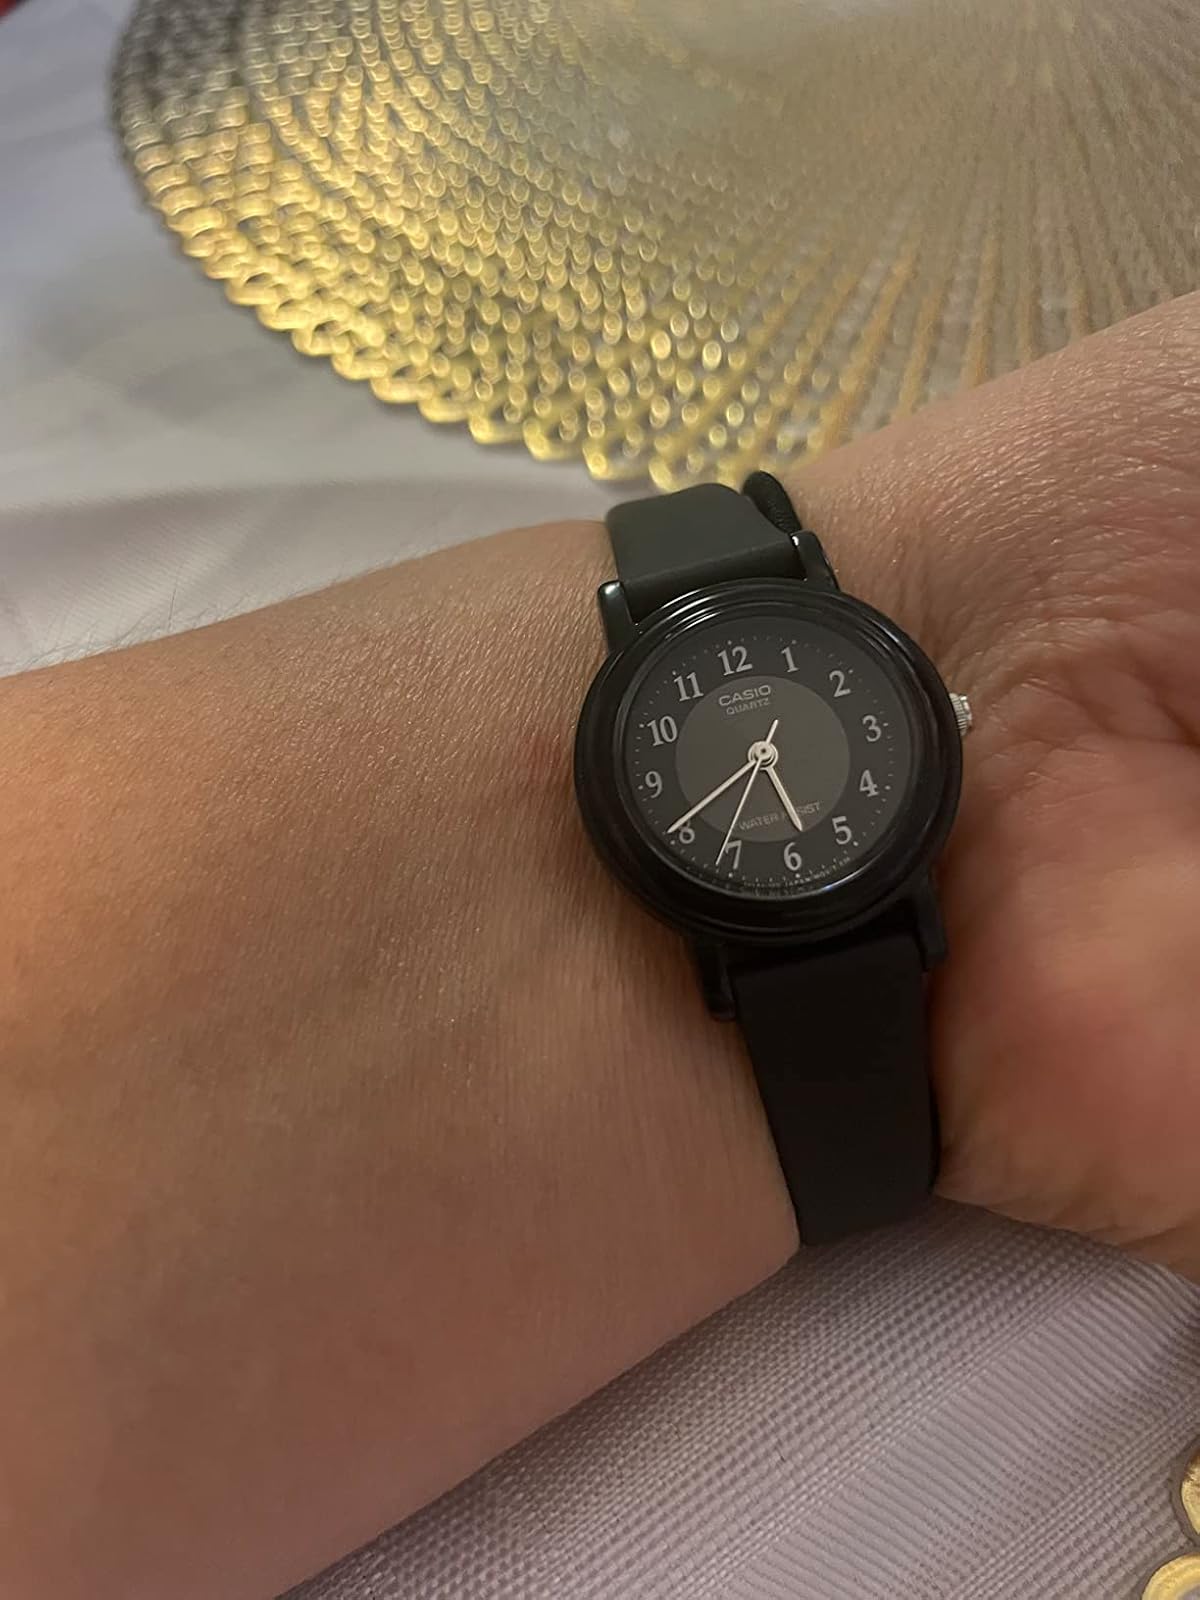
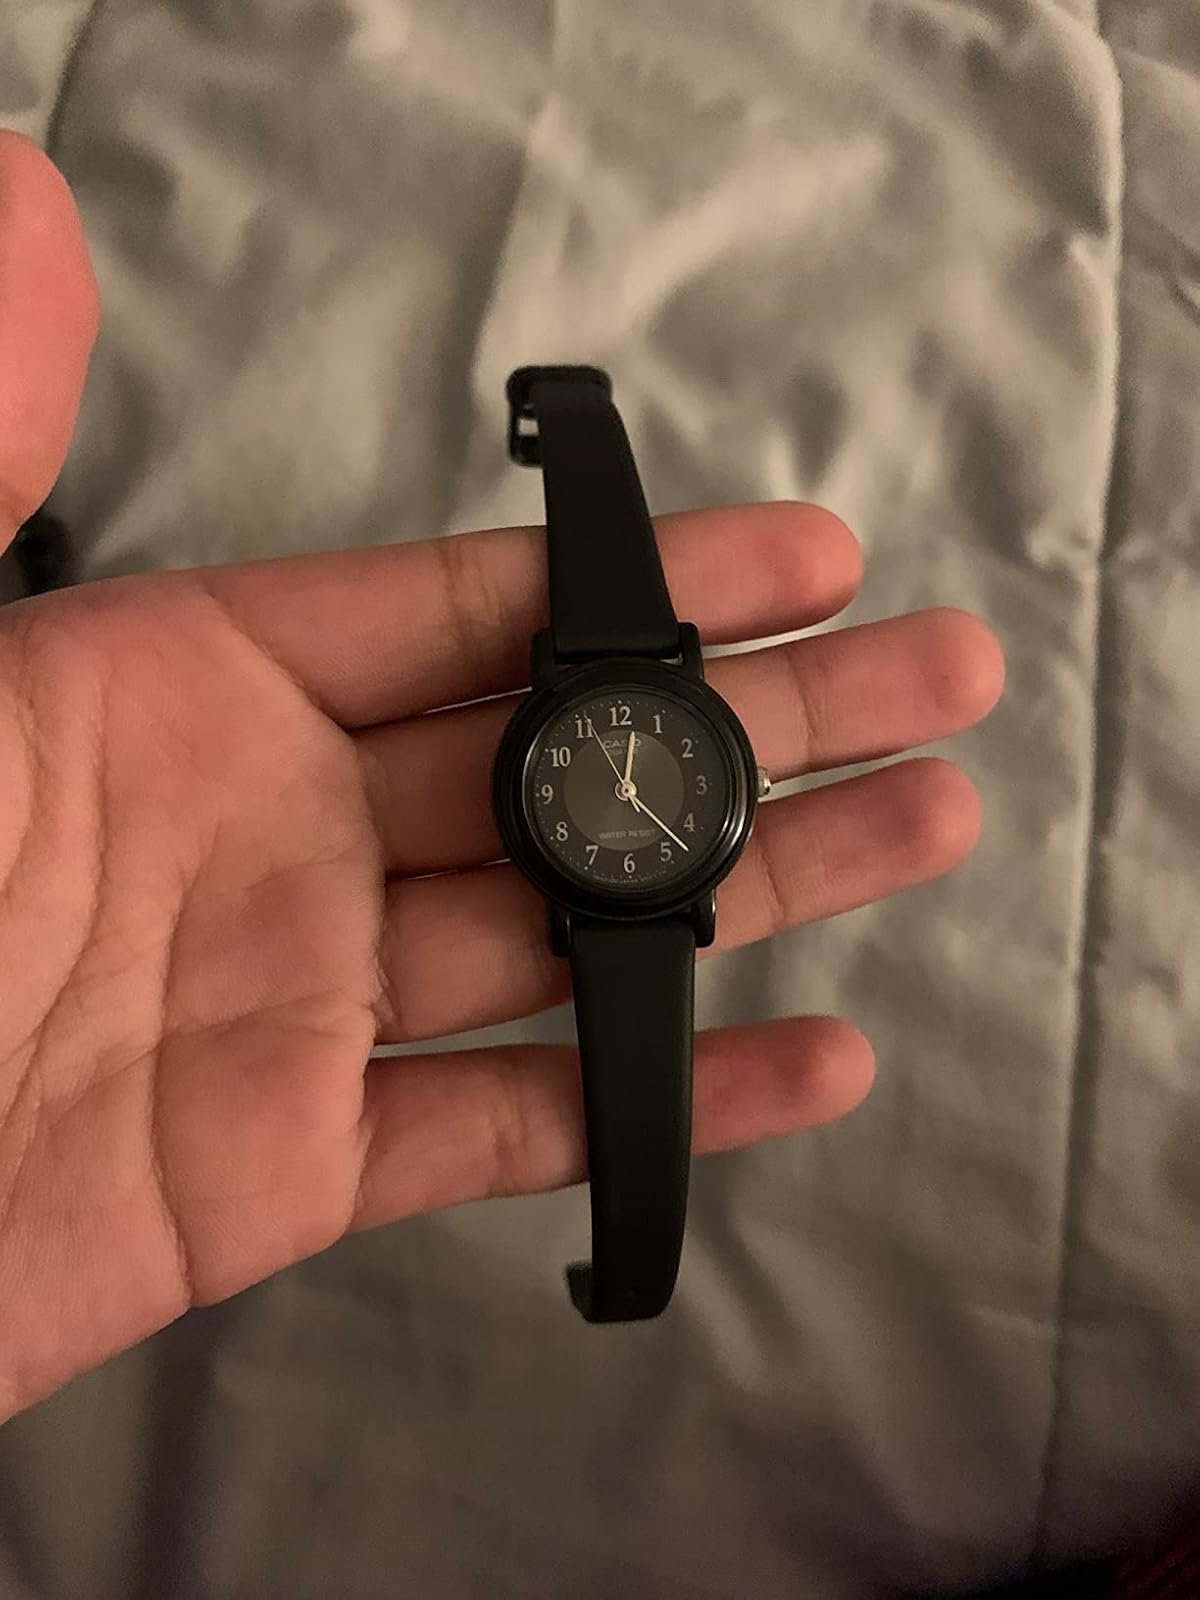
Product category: accessories_watch
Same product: yes